Reactions to the November 2015 Paris attacks

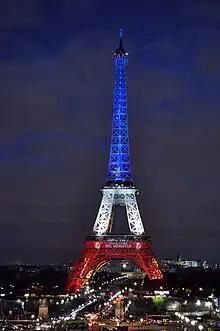
Eiffel Tower illuminated in the colours of French flag after the attacks

On the night of 13 November 2015, Paris suffered a series of terror attacks. In reaction to those events, many individuals, governments, and other organisations around the world expressed their solidarity with France and with the victims. Many world leaders issued statements, mostly strongly condemning the attacks and vowing to stand by and support France. Public vigils took place in many international cities, and a number of world landmarks were illuminated in the colours of the French flag. Members of the public expressed their solidarity through social media by sharing images, notably the "Peace for Paris" symbol, designed by the French graphic designer Jean Jullien, and through the slogans, "Pray for Paris" and "Je suis Paris" (itself a reference to the phrase "Je suis Charlie", which was shared widely in the aftermath of the "Charlie Hebdo" shootings in Paris on 7 January 2015).